Californios

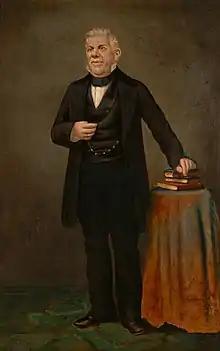
Pío Pico served as the last Governor of Alta California under Mexican rule.

Late in 1775, Colonel Juan Bautista de Anza led an overland expedition over the Gila River trail he had discovered in 1774 to bring colonists from Sonora New Spain (Mexico) to California to settle two missions, one presidio, and one pueblo (town). Anza led 240 friars, soldiers and colonists with their families. They started out with 695 horses and mules and 385 Texas Longhorn bulls and cows—starting the cattle and horse industry in California. About 600 horses and mules and 300 cattle survived the trip. In 1776 about 200 leather-jacketed soldiers, Friars and colonists with their families moved to what was called Yerba Buena (now San Francisco) to start building a mission and a presidio there. The leather jackets the soldiers wore consisted of several layers of hardened leather and were strong enough body armor to usually stop an Indian arrow. In California, the cattle and horses had few predators and plentiful grass in all but drought years, and essentially grew and multiplied as feral animals—doubling roughly every two years. This partially displaced the Tule Elk and pronghorn antelope who had lived there in large herds previously.